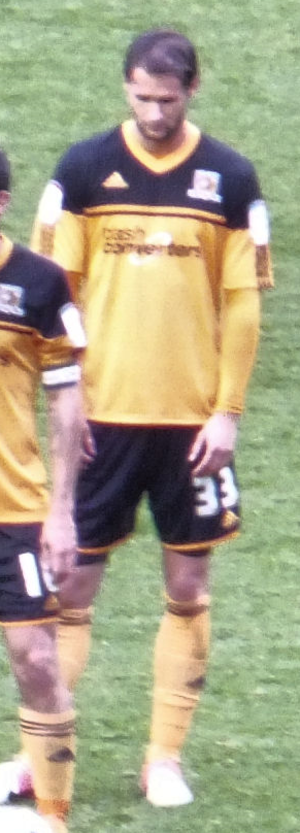
Nick Proschwitz, né le 28 novembre 1986 à Weißenfels, est un footballeur allemand. Il évolue au poste d'attaquant.